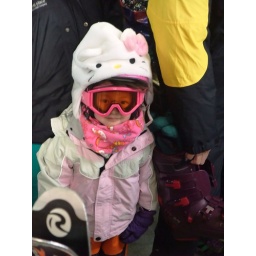
run into our little fellow ryokan boarder in cute hello kitty outfit.